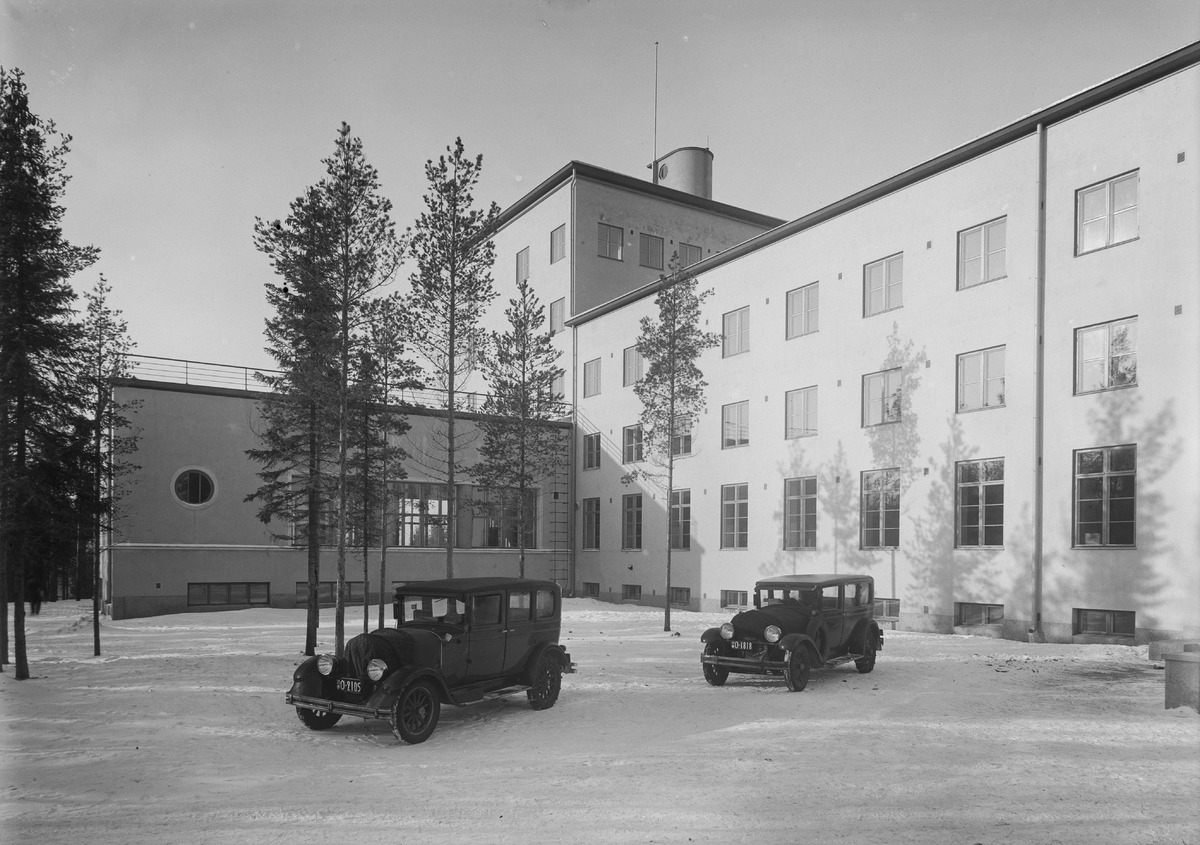
Päivärinteen parantola
Päivärinne sanitarium
sisällön kuvaus: Oulun seudun keuhkotautiparantolana toiminut Päivärinteen parantola 5.3.1932. content description: The sanitarium for tuberculosis in Oulu region, Päivärinne sanitarium on March 5, 1932.
Vuosi: 1932
Paikka: Suomi, Oulu, Suomi, Pohjois-Pohjanmaa, Oulu
Aiheet: ulkokuva; parantolat; rakennukset; building; sanitarium